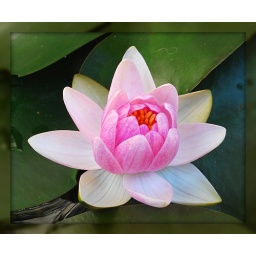
Now blooming in one of the water garden pots on the patio:)